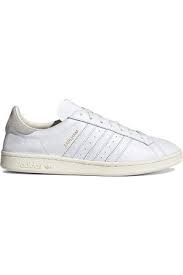
Label: Sneaker